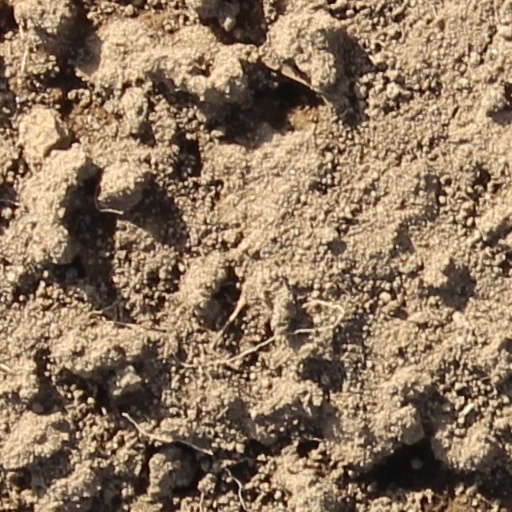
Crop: wheat